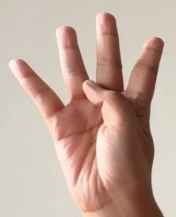
ASL sign: 4